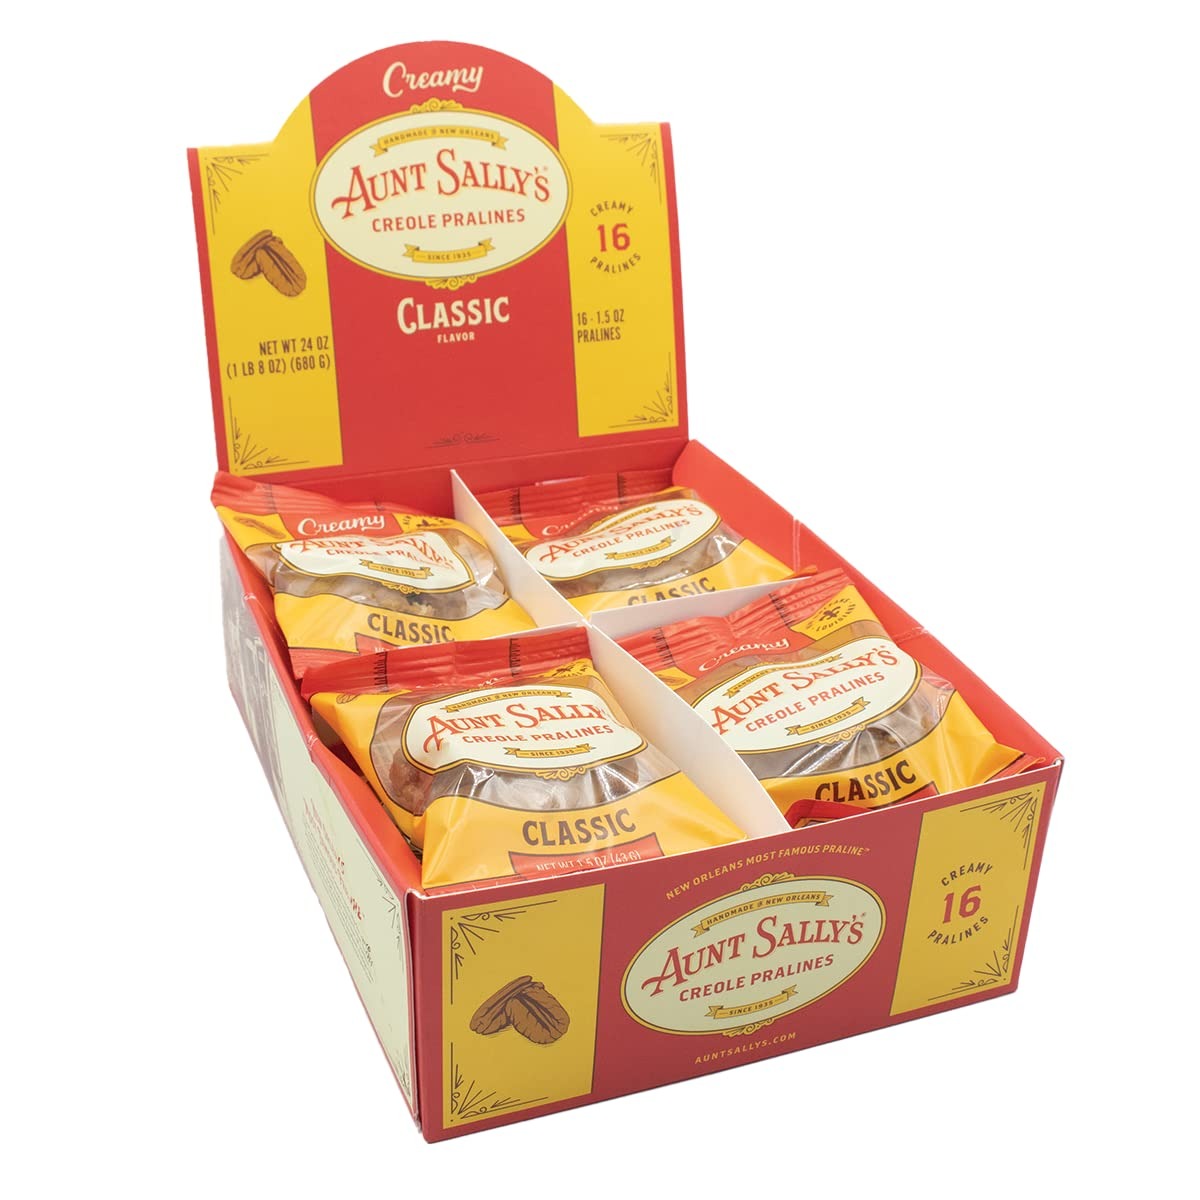
Item Name: Aunt Sally's Creamy Classic Pralines- 16 count box- New Orleans Most Famous Praline- Handmade Pecan Candy
Bullet Point 1: NEW ORLEANS MOST FAMOUS PRALINE: Aunt Sally’s Pralines have been family owned and made in New Orleans since 1935. Our Creamy Classic is inspired by a recipe passed down and cherished through generations.
Bullet Point 2: AUTHENTIC TASTE: Our Creamy Classic is golden brown in color and features a creamy, fudgy, velvety mouthfeel expressing caramel and pecans with a hint of vanilla and are sweet.
Bullet Point 3: HANDMADE ARTISINAL: Our gourmet pecan pralines are handmade fresh every day by our experienced, talented, passionate chefs and cooks who pride themselves on sharing the joy that comes from this sweet, delicious, decadent, indulgent treat.
Bullet Point 4: PREMIUM INGREDIENTS: At Aunt Sally’s, we only use the highest quality ingredients and fresh Louisiana pecans to ensure premium quality that you will relish.
Bullet Point 5: GLUTEN-FREE: Our pralines are gluten-free so you can enjoy this luxurious treat that meets your dietary preferences with compromising taste or quality.
Product Description: Discover the spirit of New Orleans with Aunt Sally's Creamy Classic Pralines. Each praline, made from our original family recipe, offers a perfect blend of creamy sweetness, hints of vanilla, and crunchy Louisiana pecans. They're a taste of New Orleans that can travel with you anywhere in the world. Dive into the rich flavors and traditions of the South with Aunt Sally's Creamy Classic Pralines. More than just sweets, Aunt Sally's Pralines take you through New Orleans' famous culinary history. These authentic New Orleans pralines turn any moment into a memorable, sweet delight. Experience New Orleans in every bite. Aunt Sally's pralines are gluten-free, ensuring everyone can indulge in their velvety texture and full-bodied flavors without hesitation. Crafted with the finest ingredients and bursting with pecan goodness, these pralines are a testament to quality and tradition, offering a premium indulgence for those who appreciate the luxurious blend of textures and tastes that only the finest pecan praline candy can provide.
Value: 24.0
Unit: Ounce

Price: 35.99